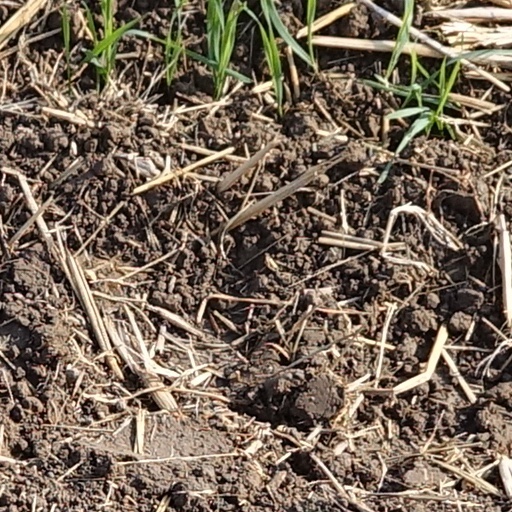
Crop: wheat